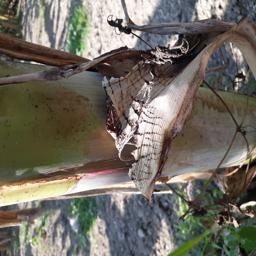
Label: BACTERIAL SOFT ROT